Casualties of the Tigray war

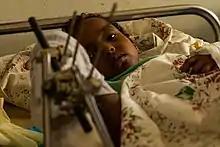
Samwarit, 4, lies on her hospital bed recovering from knife wounds in her leg and a gunshot in her hand, according to her father, in Mekelle, Tigray, June 4, 2021.

An ENDF soldier present at the attack on the Adigrat base of the ENDF Northern Command during the 4 November Northern Command attacks, Bulcha, stated to "BBC News" that there were 32 ENDF fatalities and 100 TPLF fatalities.